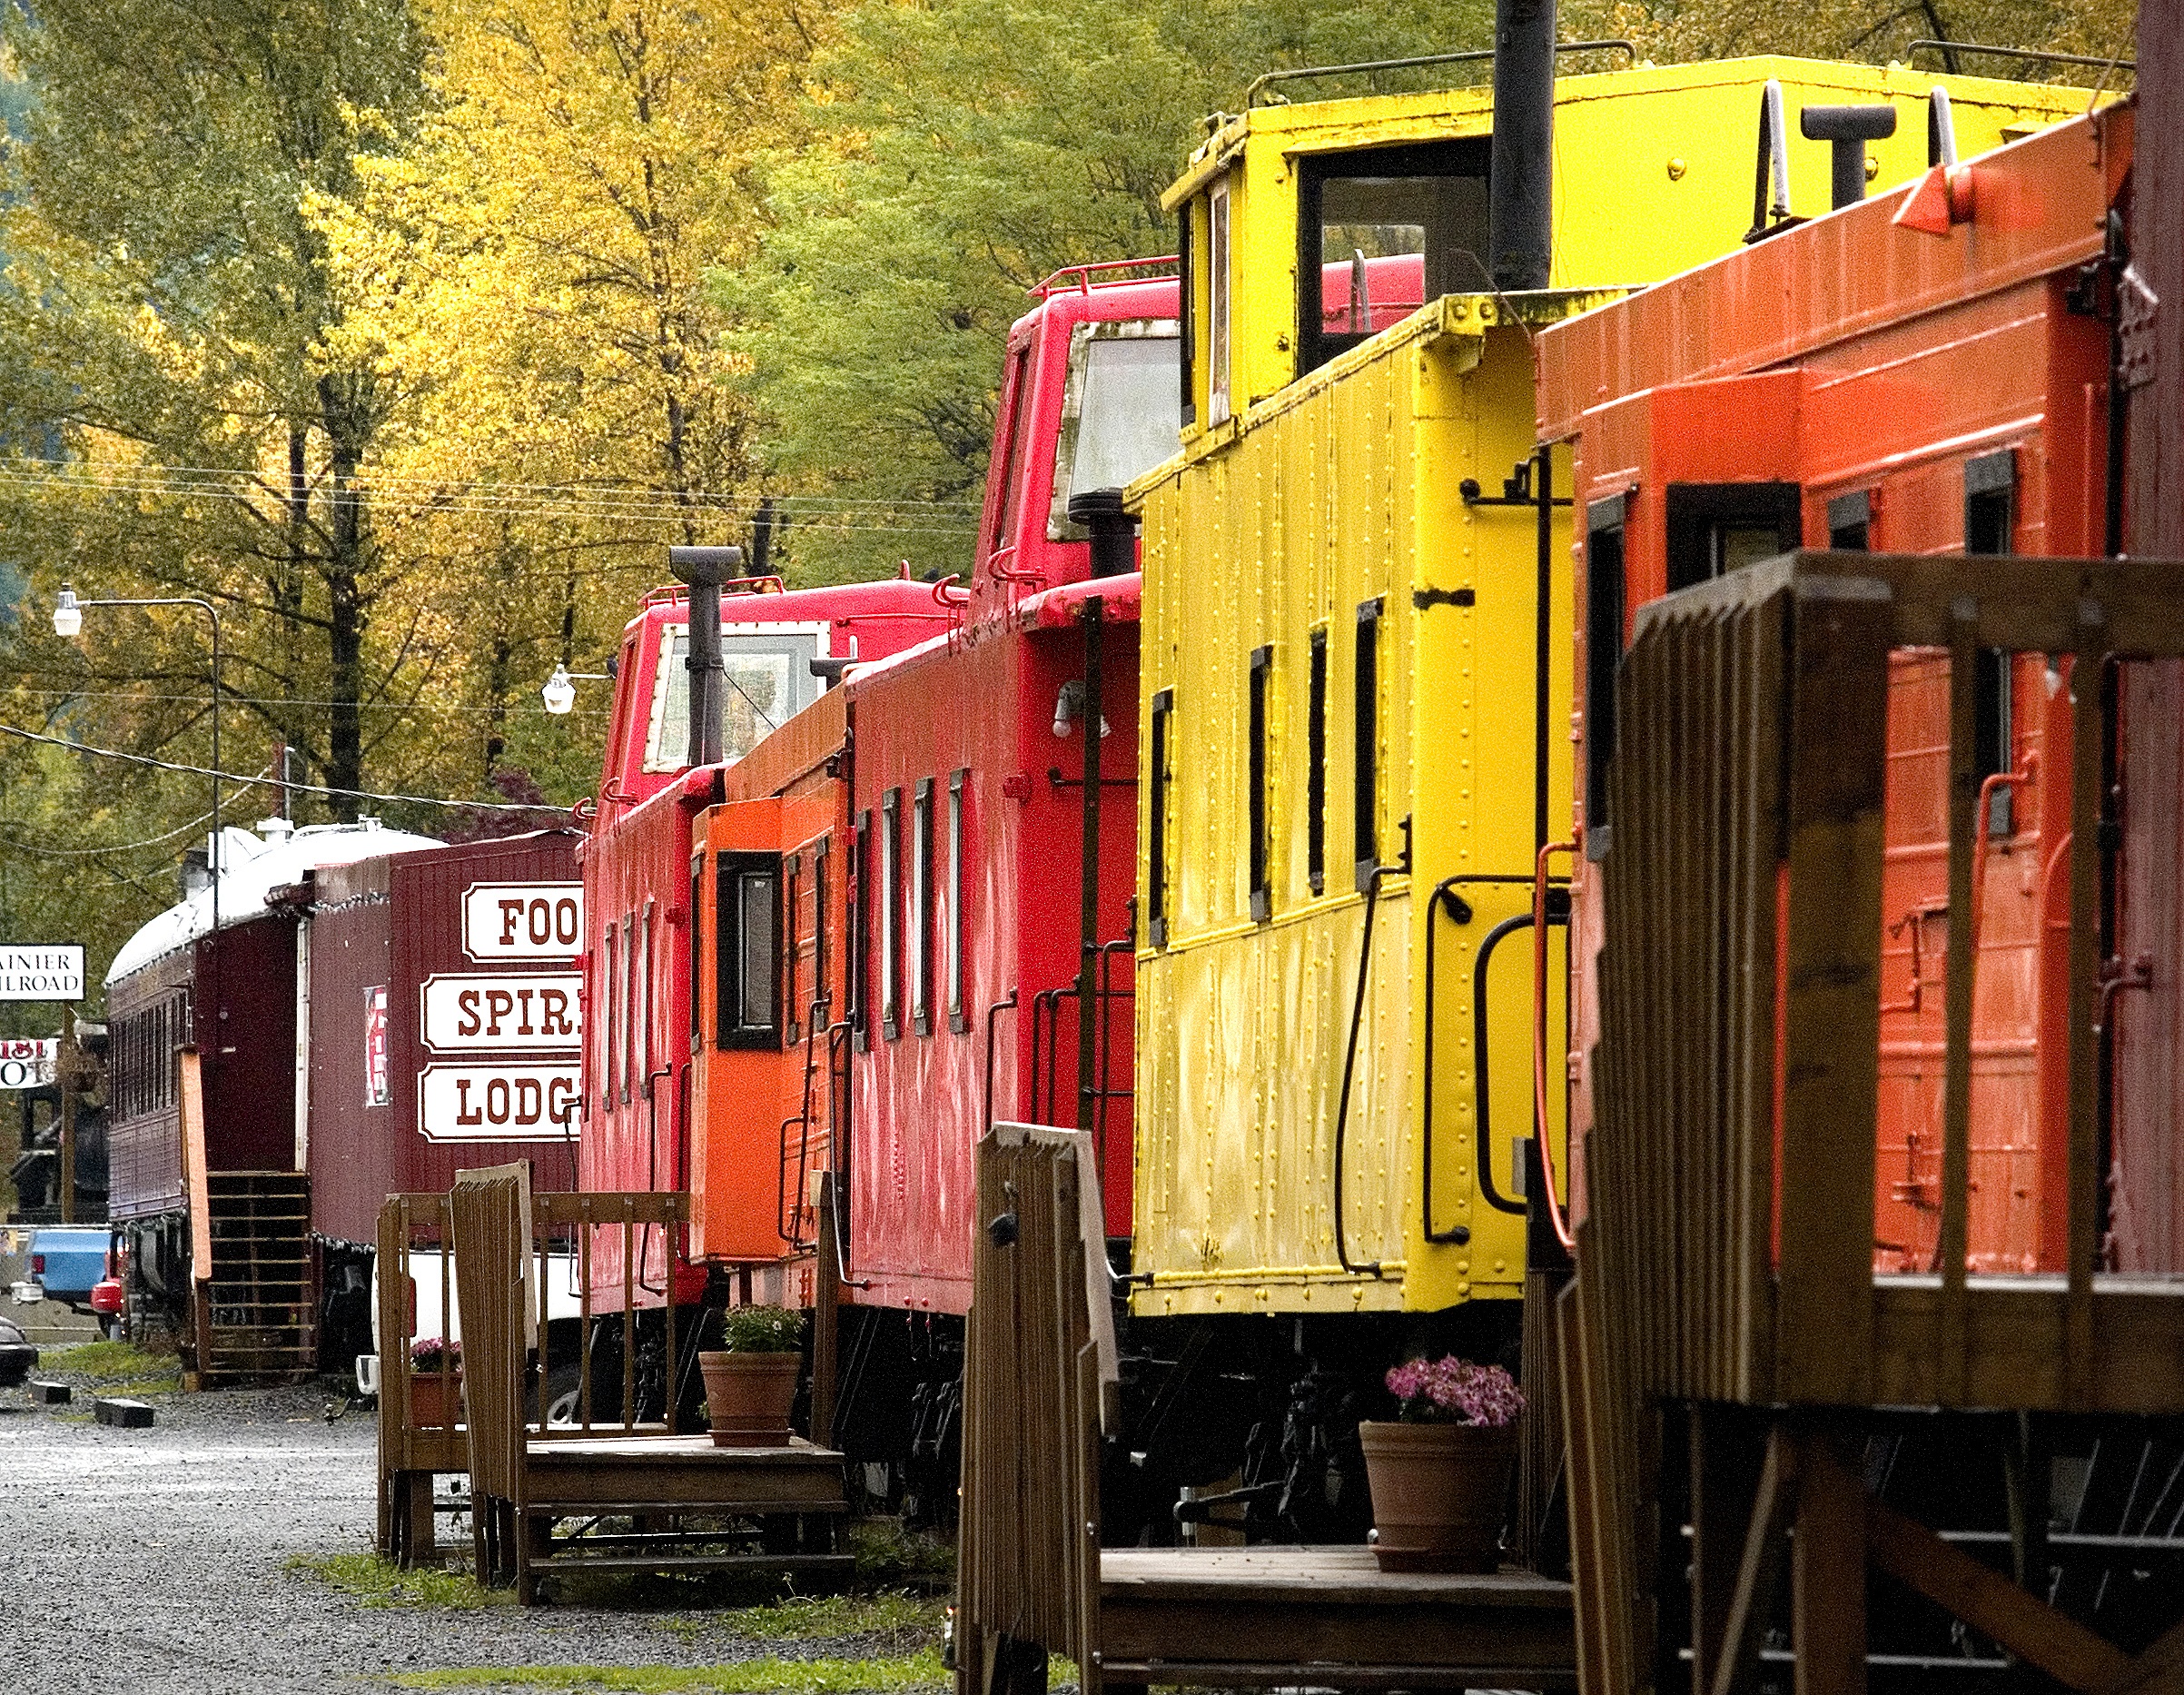
track, vintage, fall, rail, train, transport, rural, vehicle, public transport, washington, shipping container, locomotive, rail transport, land vehicle, rolling stock, railroad car